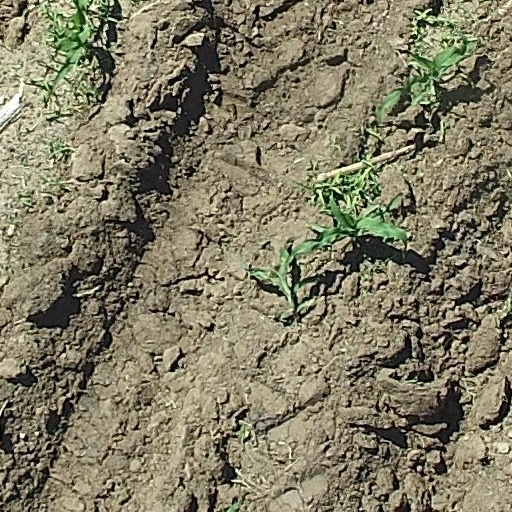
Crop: maize; corn